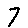
Label: 7